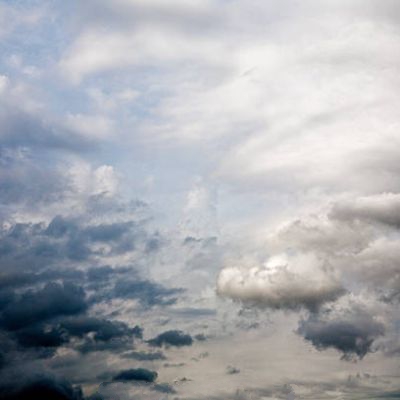
Cloud type: Nimbostratus (Ns)